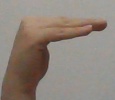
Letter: haa